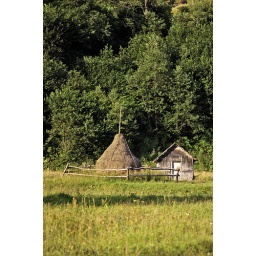
Small wooden shed made from aged looking planks, next to a large brown haystack surrounded by a simple fence.